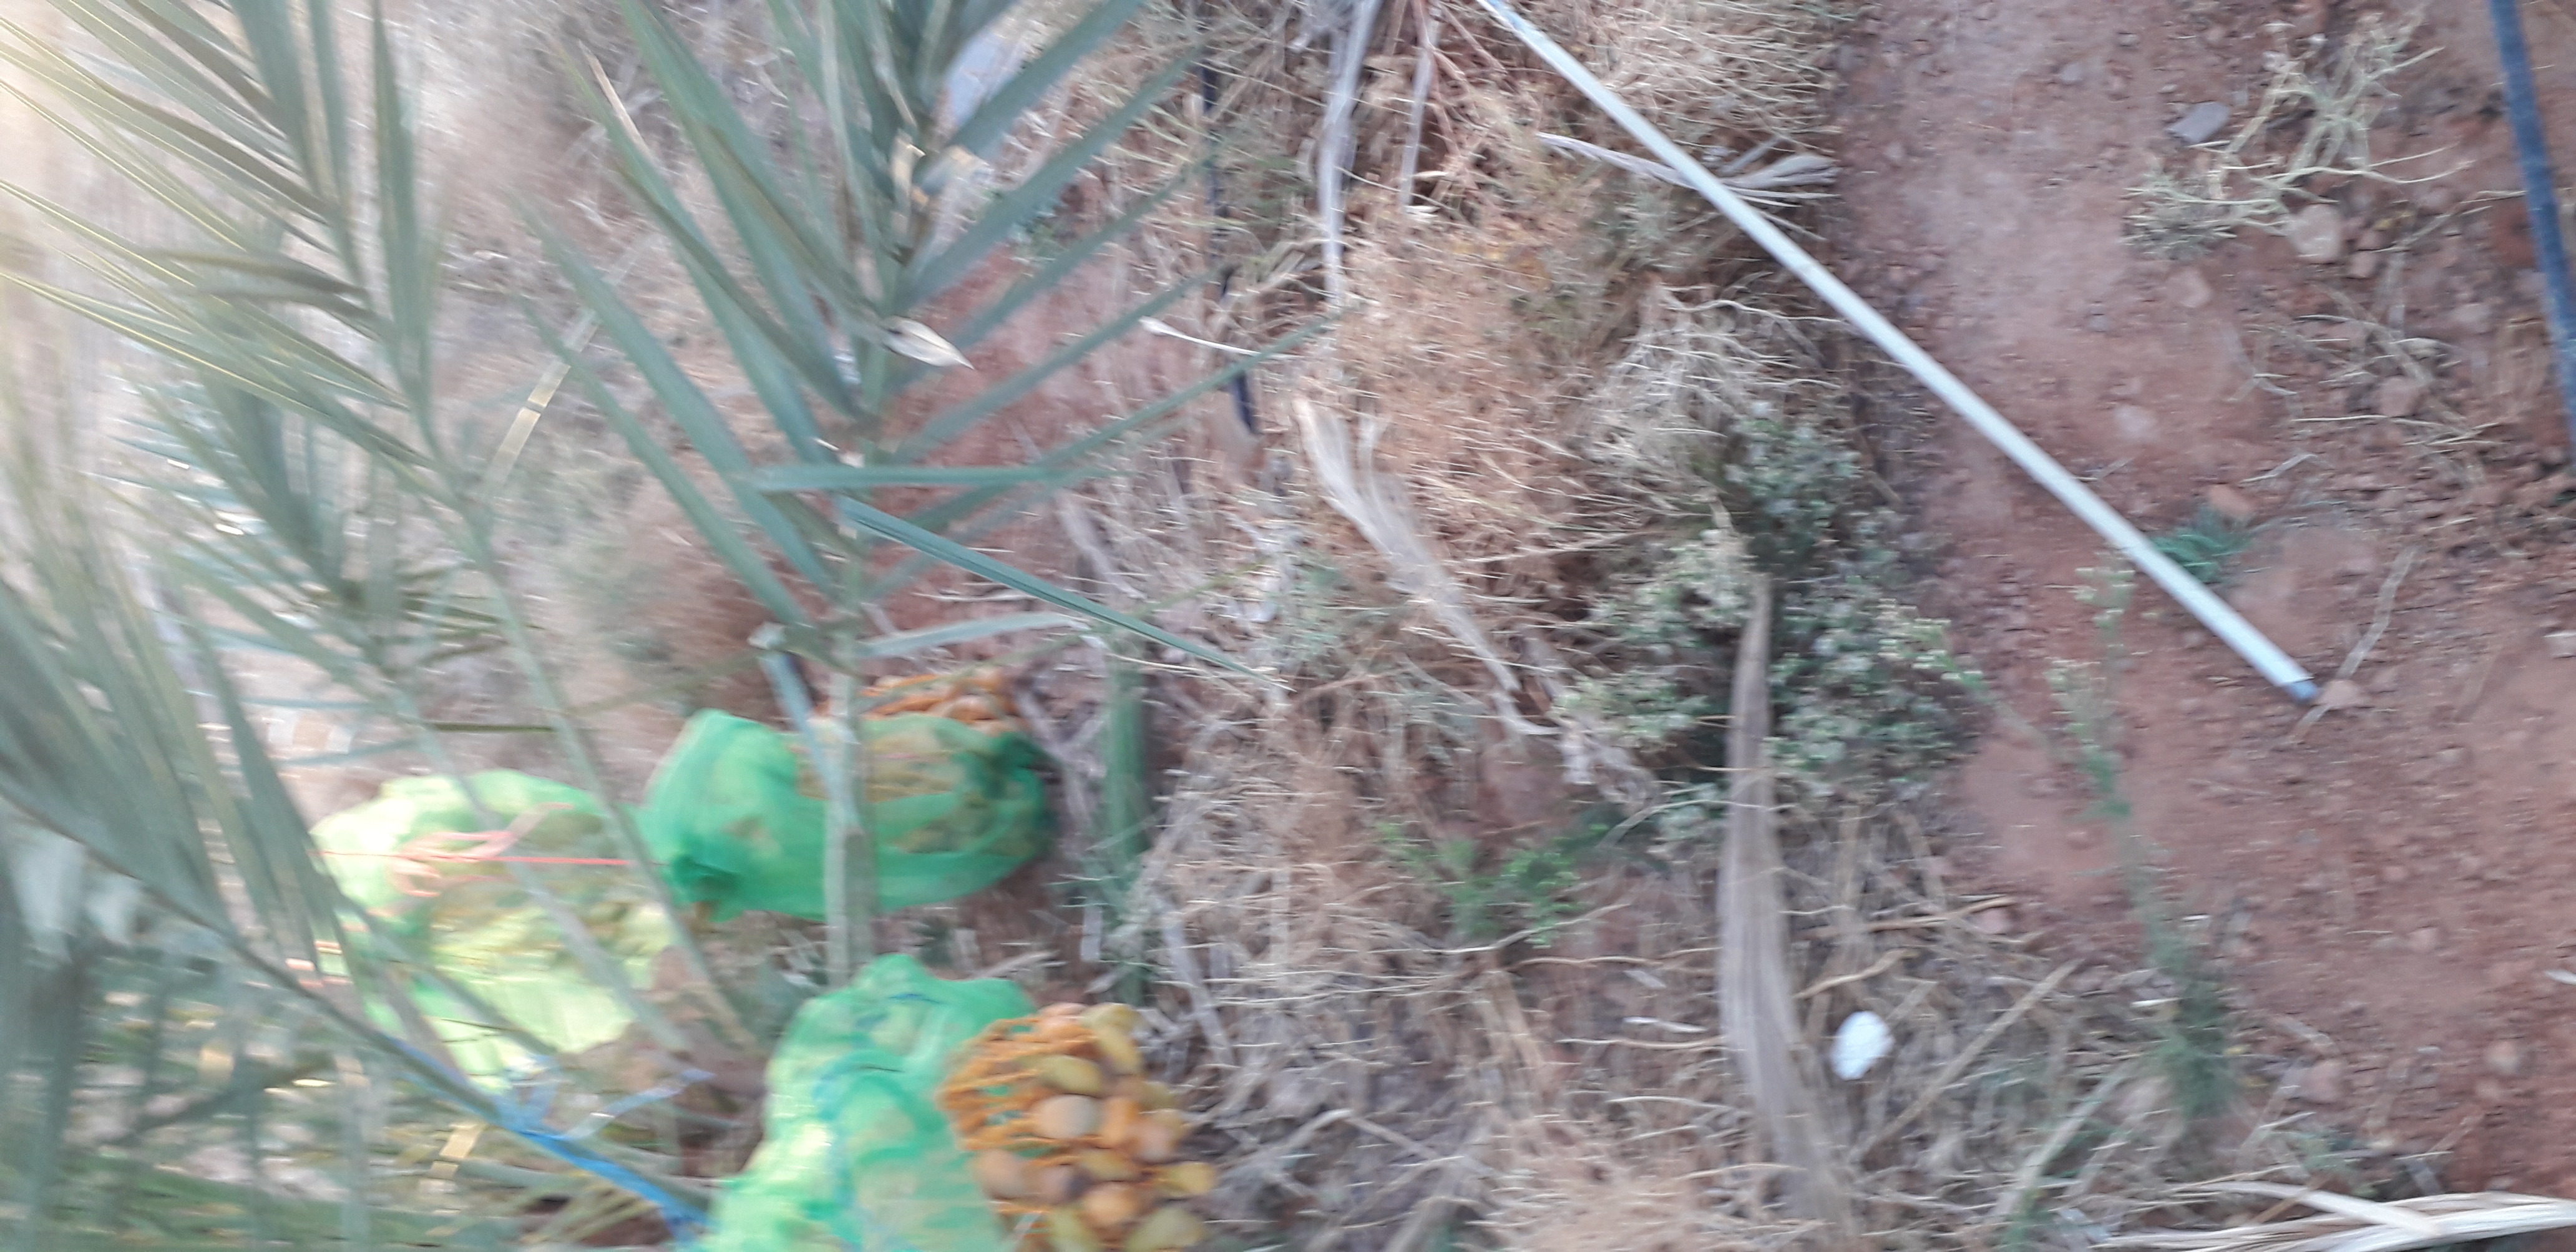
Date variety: Boumajhoul